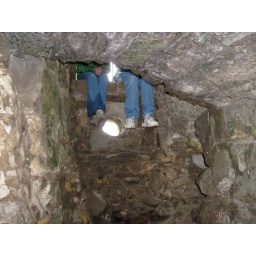
i decided to be insane and climb up to a window with bars on it in the castle